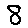
Label: 8